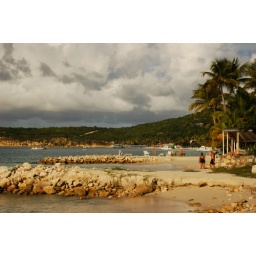
Antigua, Dickenson Bay, beautiful beach against trees and cloudy sky